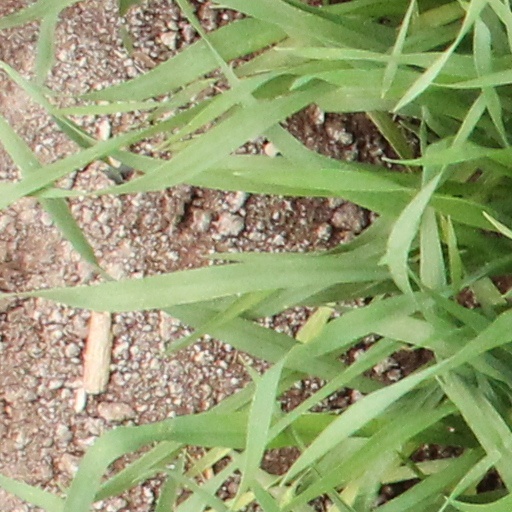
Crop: wheat